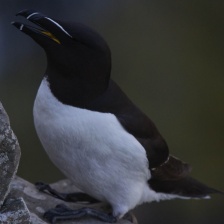
Species: RAZORBILL
Scientific name: ALCA TORDA